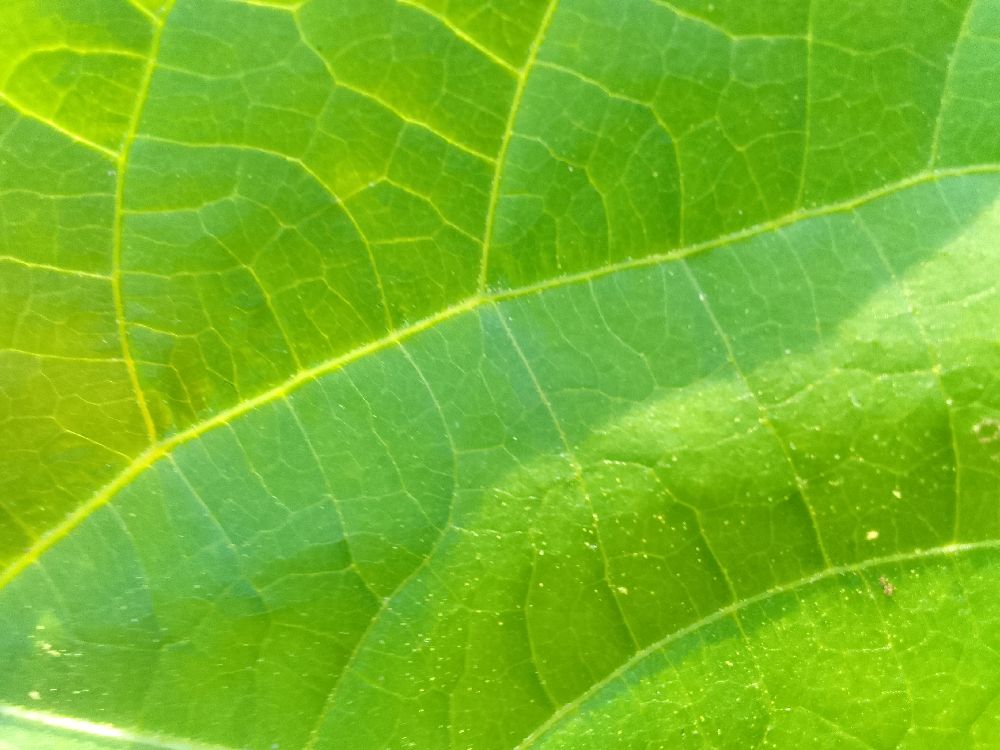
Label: healthy